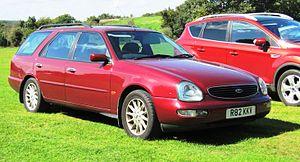
La Ford Scorpio était une voiture produite par Ford à Cologne en Allemagne entre 1985 et 1998. Elle a remporté le trophée européen de la voiture de l'année en 1986.